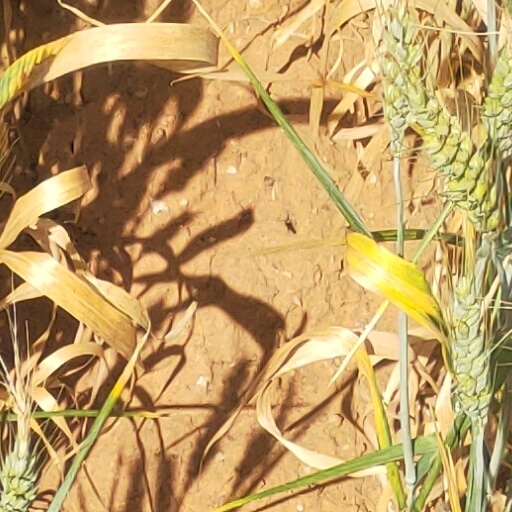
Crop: wheat